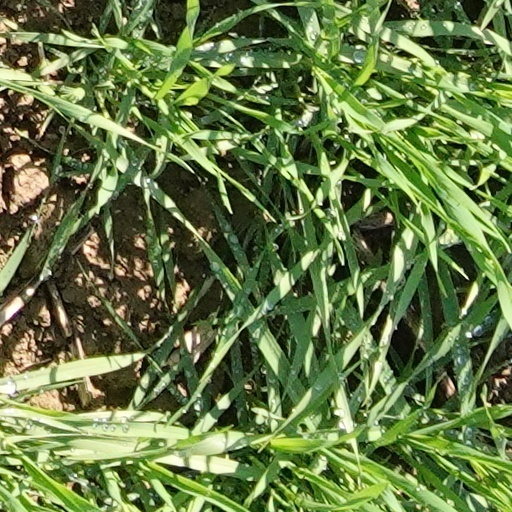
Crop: wheat